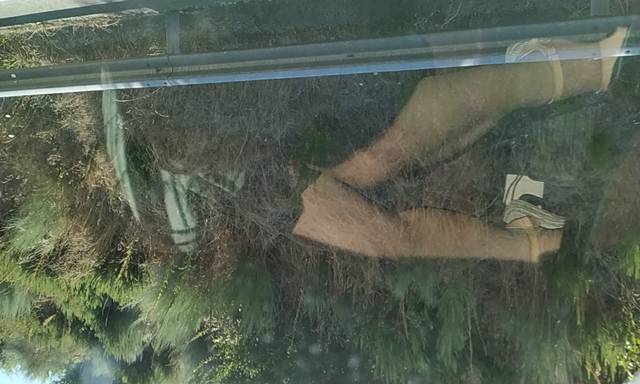
Region: Portugal
Coordinates: 41.267, -8.092